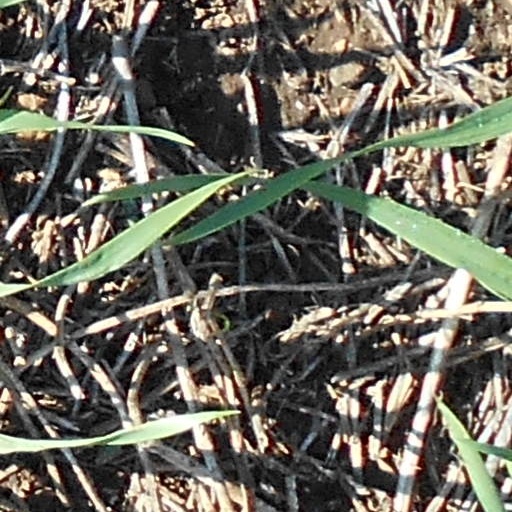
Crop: wheat